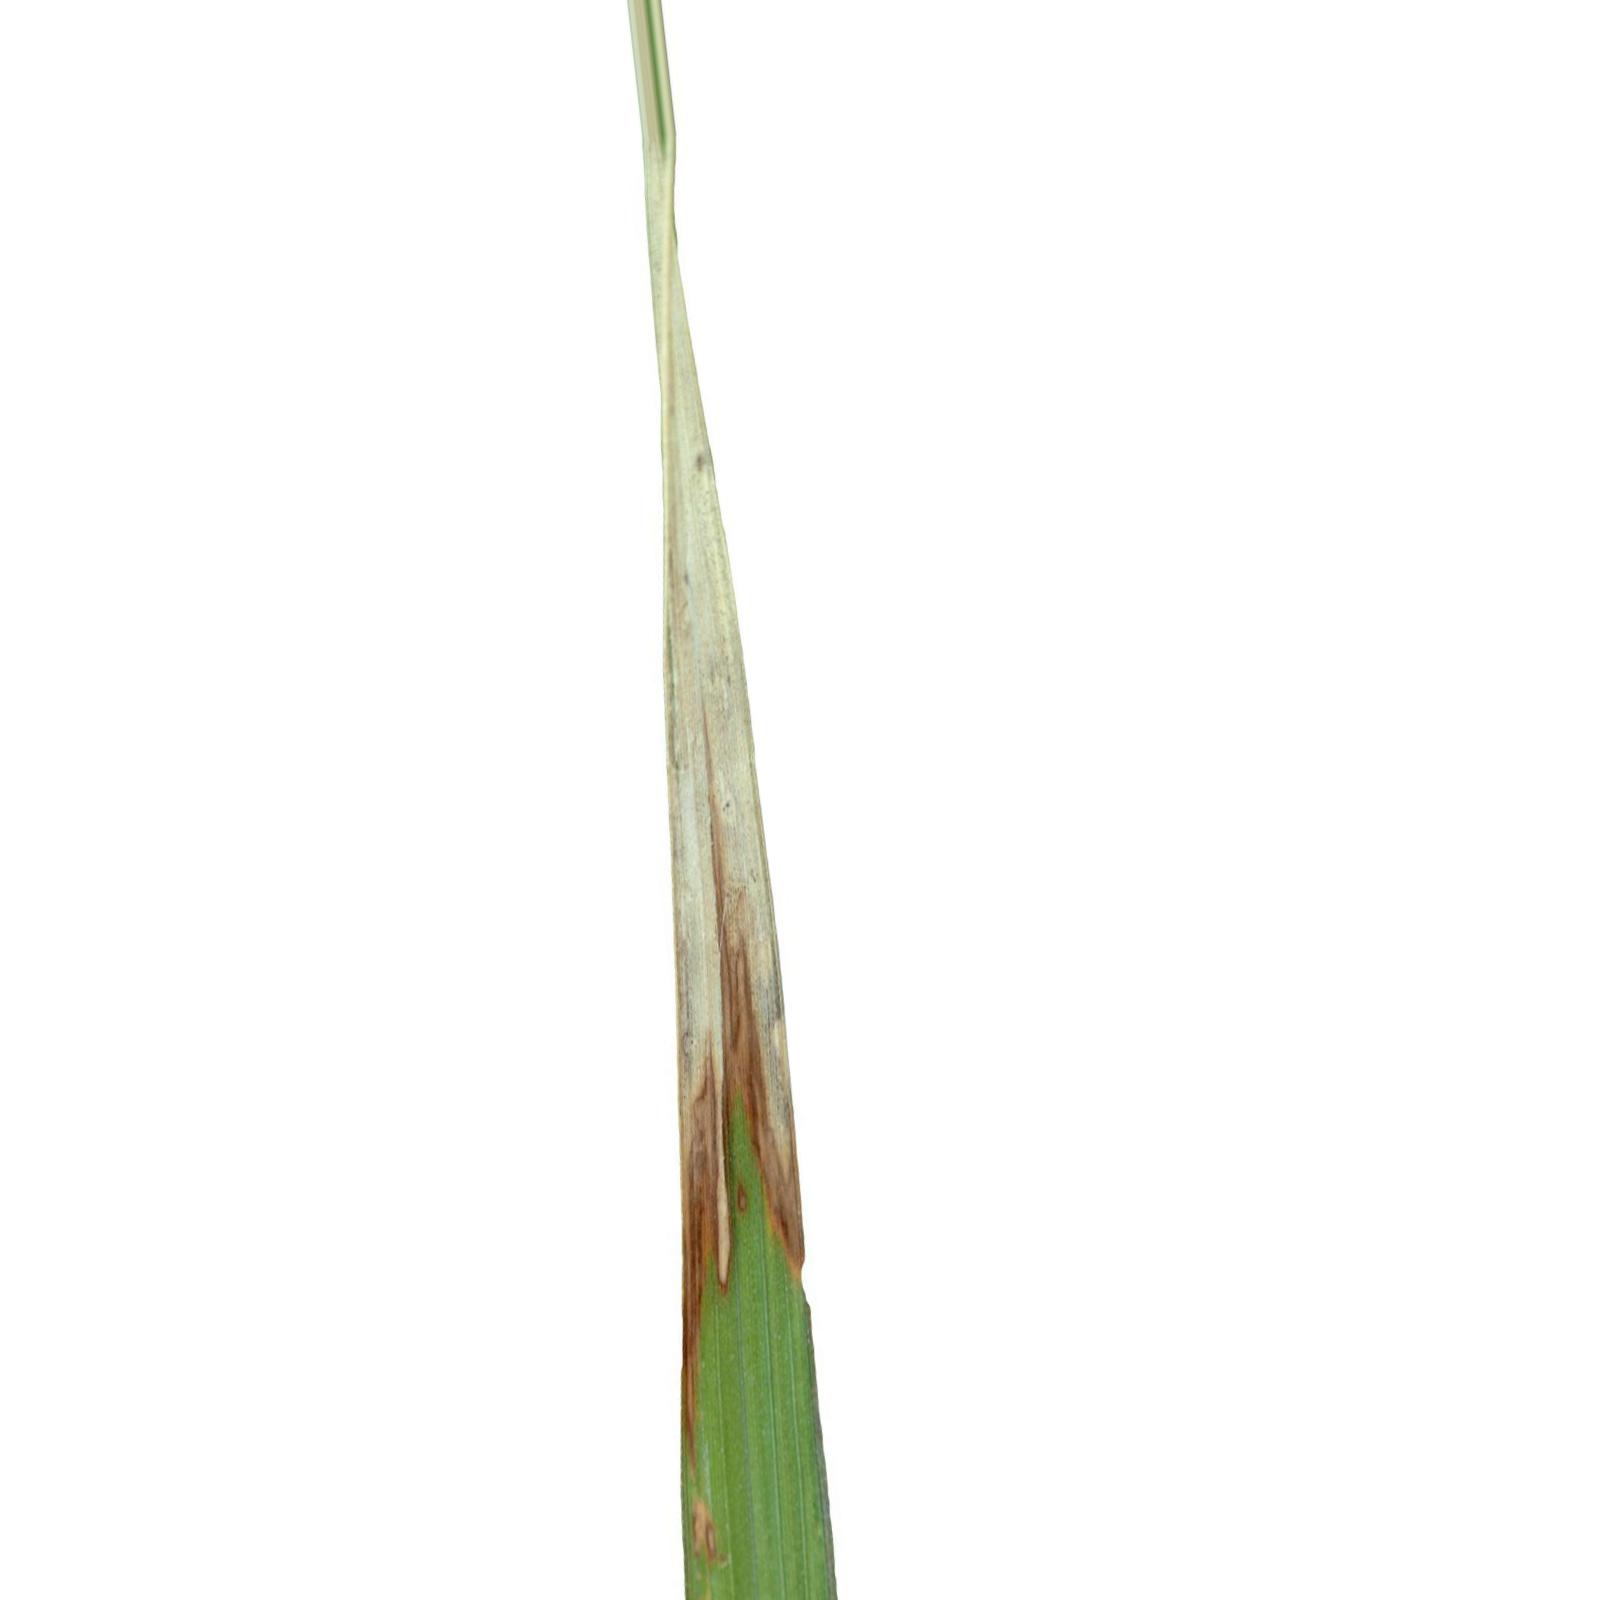
Nhãn: Bệnh Cháy lá ( Leaf scald )